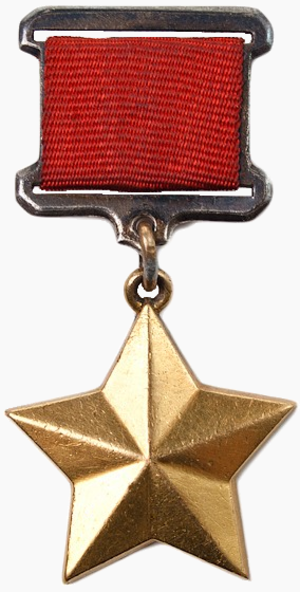
Héros de l'Union soviétique est le plus haut titre honorifique et le degré suprême de distinction de l'Union soviétique.
Zoïa Anatolievna Kosmodemianskaïa, née le 13 septembre 1923, est une résistante soviétique pendue par les nazis le 29 novembre 1941 à l'âge de 18 ans. Elle est devenue l'un des martyrs les plus révérés de la Grande Guerre patriotique livrée par l'Union soviétique à l'Allemagne hitlérienne. Elle est nommée Héros de l'Union soviétique à titre posthume.
Mikhaïl Yegorovitch Astachkine, né le 17 septembre 1908 dans l’ et décédé le 14 septembre 1941 près du Khoutor Vajniy, capitaine de l’Armée soviétique, participant de la guerre soviéto-finlandaise et de la Grande guerre patriotique. Commandant de l’escadrille du 69ᵉ Régiment de chasse, Héros de l'Union soviétique.